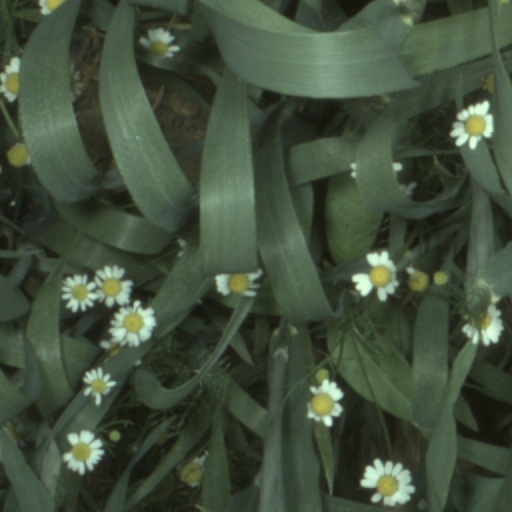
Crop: wheat